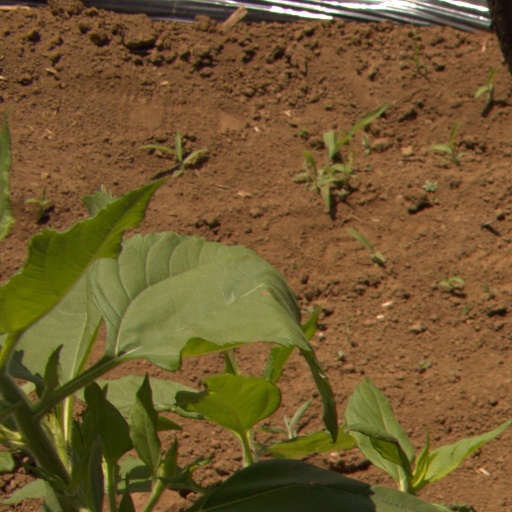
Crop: Jerusalem artichoke